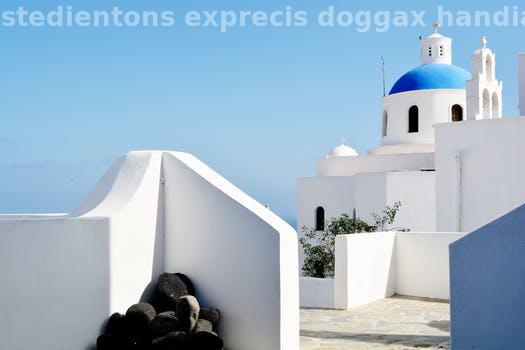
Label: Watermark